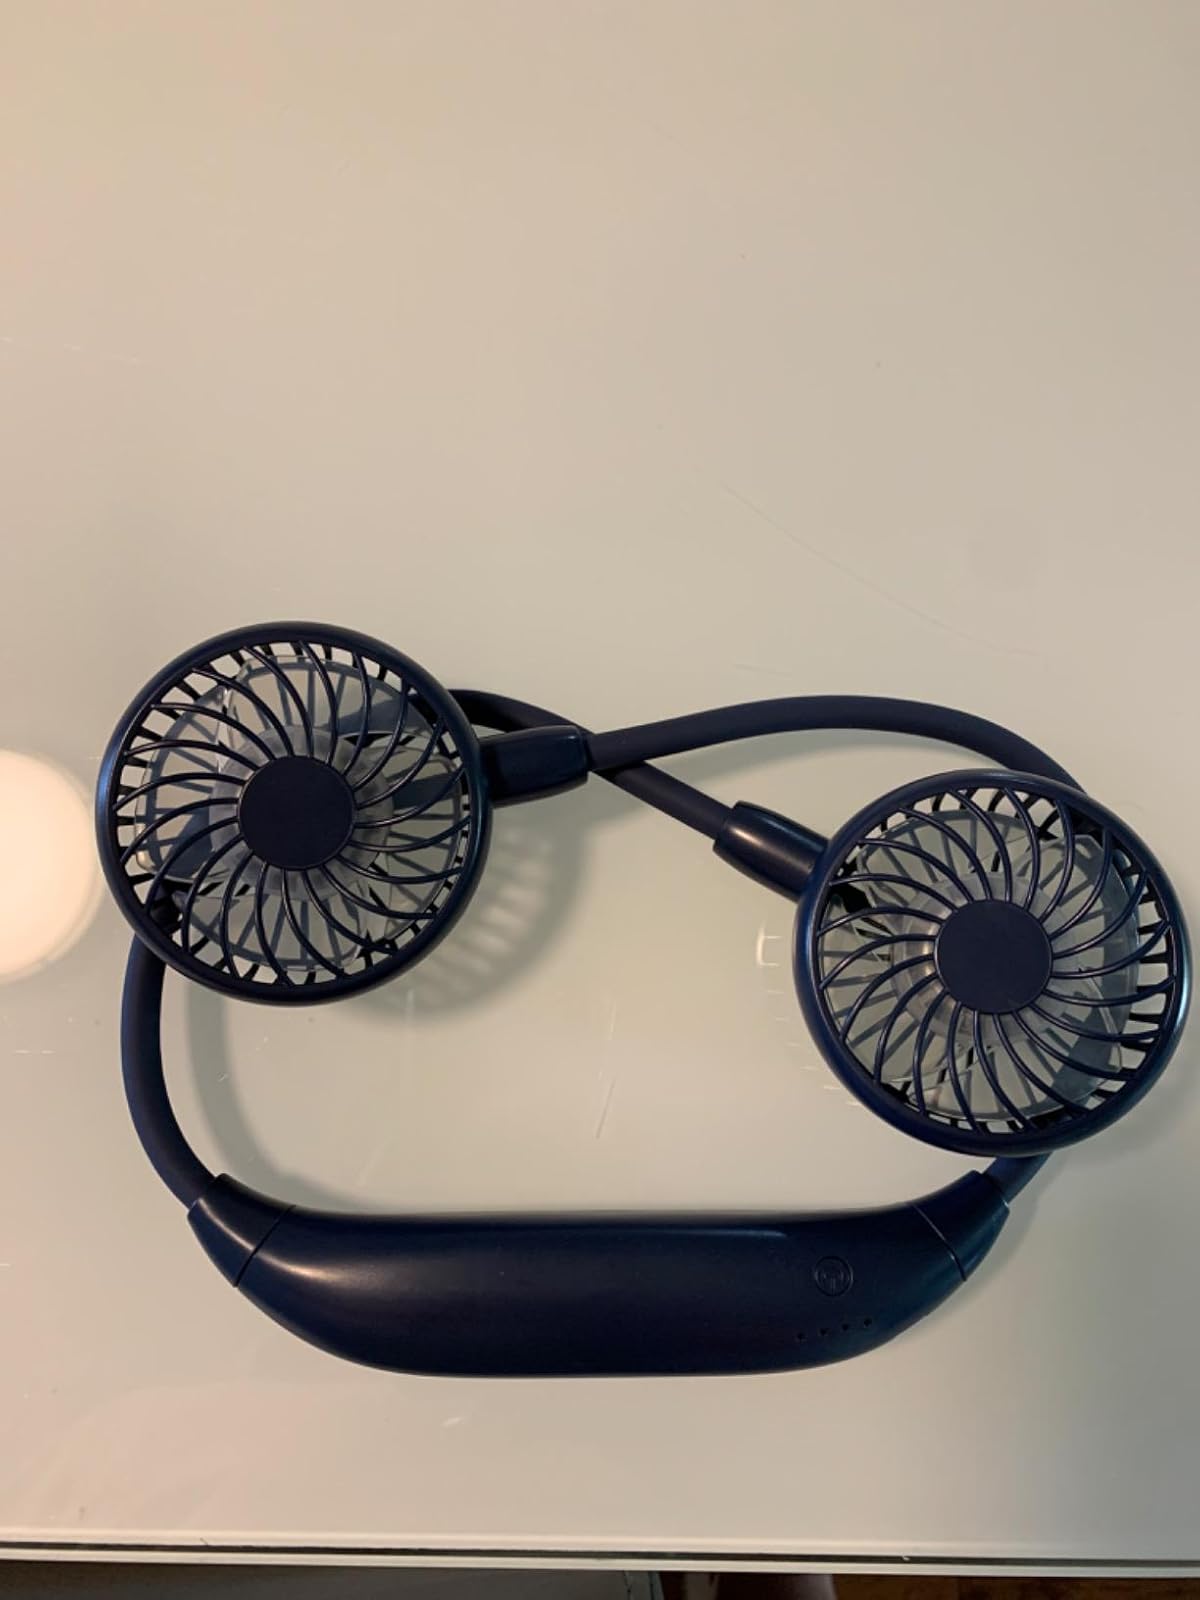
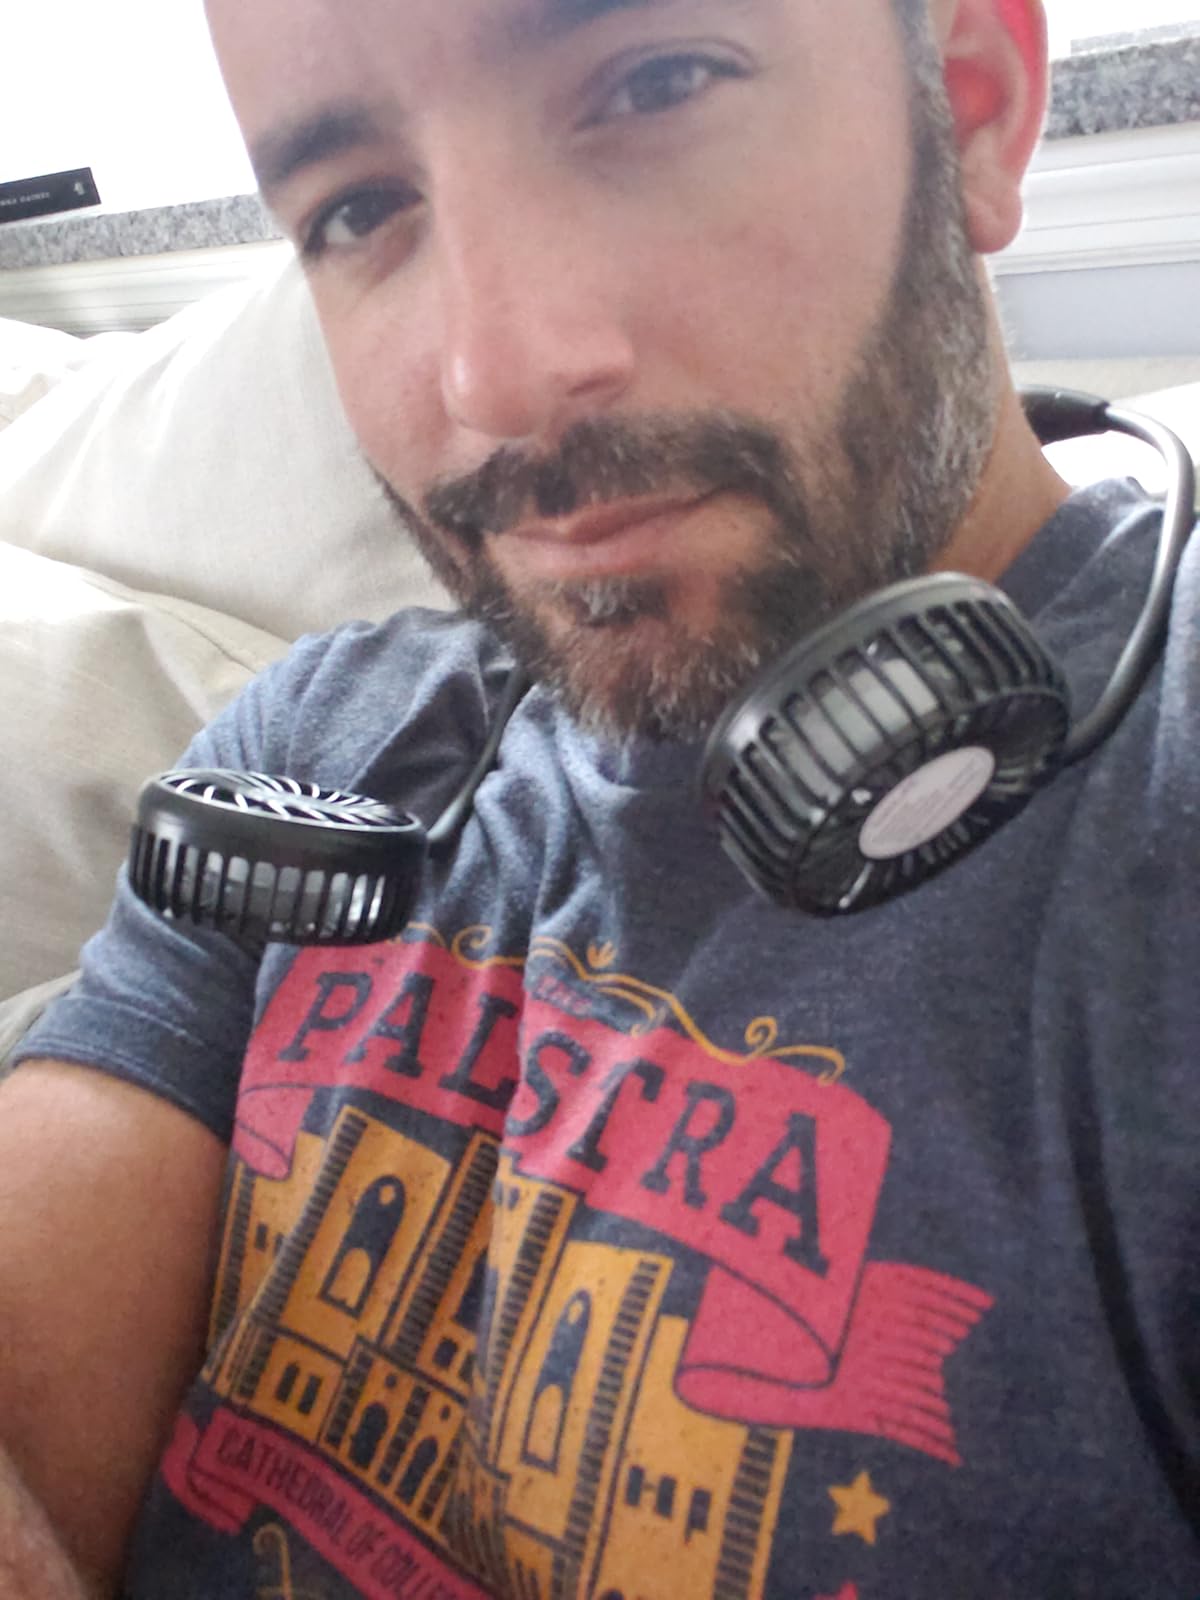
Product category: fan
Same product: no